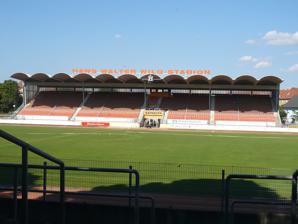
Building: Hans-Walter-Wild-Stadion
Country: Germany
Year built: 1967
Hans-Walter-Wild-Stadion Full name Hans-Walter-Wild-Stadion Location Bayreuth , Germany Coordinates 49°56′43″N 11°35′13″E / 49.94528°N 11.58694°E / 49.94528; 11.58694 Capacity 21,500 Surface Grass Opened 1967 Tenants SpVgg Bayreuth The Hans-Walter-Wild-Stadion is a multi-purpose stadium in Bayreuth , Germany . It is currently used mostly for football matches and is the home stadium of SpVgg Bayreuth . The stadium is able to hold 21,500 people. The stadium opened in 1967 and was named after then-mayor Hans Walter Wild, who was the city's longest-serving Lord Mayor (Oberbürgermeister), serving a total of 30 years from 1958 to 1988. Pop superstar Michael Jackson performed during his Dangerous World Tour on September 2, 1992 in front of 32,000 people. Authority control databases : Geographic MusicBrainz place StadiumDB This article about a German sports venue is a stub . You can help Wikipedia by expanding it . v t e This article about a Bavarian building or structure is a stub . You can help Wikipedia by expanding it . v t e